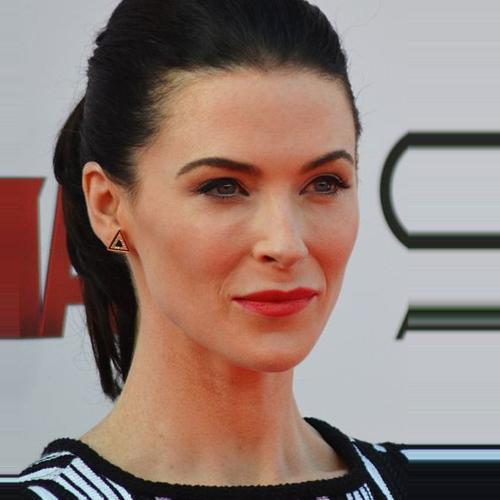
Age: 32